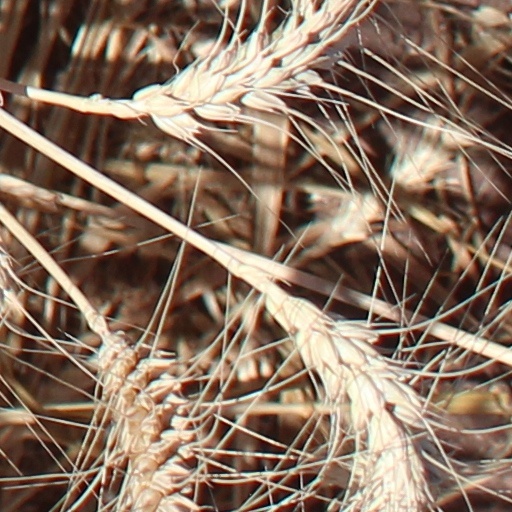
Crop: wheat